Tisha Sterling

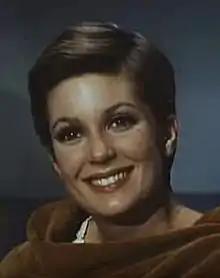
Sterling in a trailer for "Coogan's Bluff" (1968)

Patricia Ann "Tisha" Sterling (born December 10, 1944) is a retired American actress. She is the only daughter of actor Robert Sterling and actress Ann Sothern.